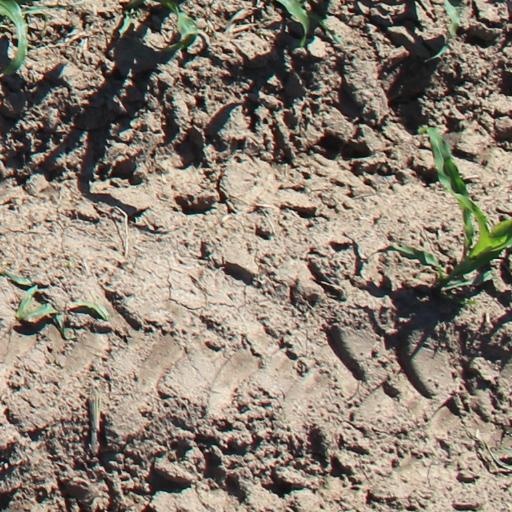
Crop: maize; corn